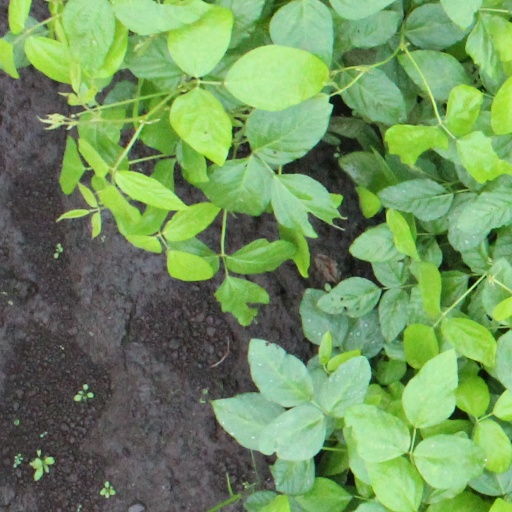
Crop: soybean